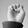
ASL letter: E